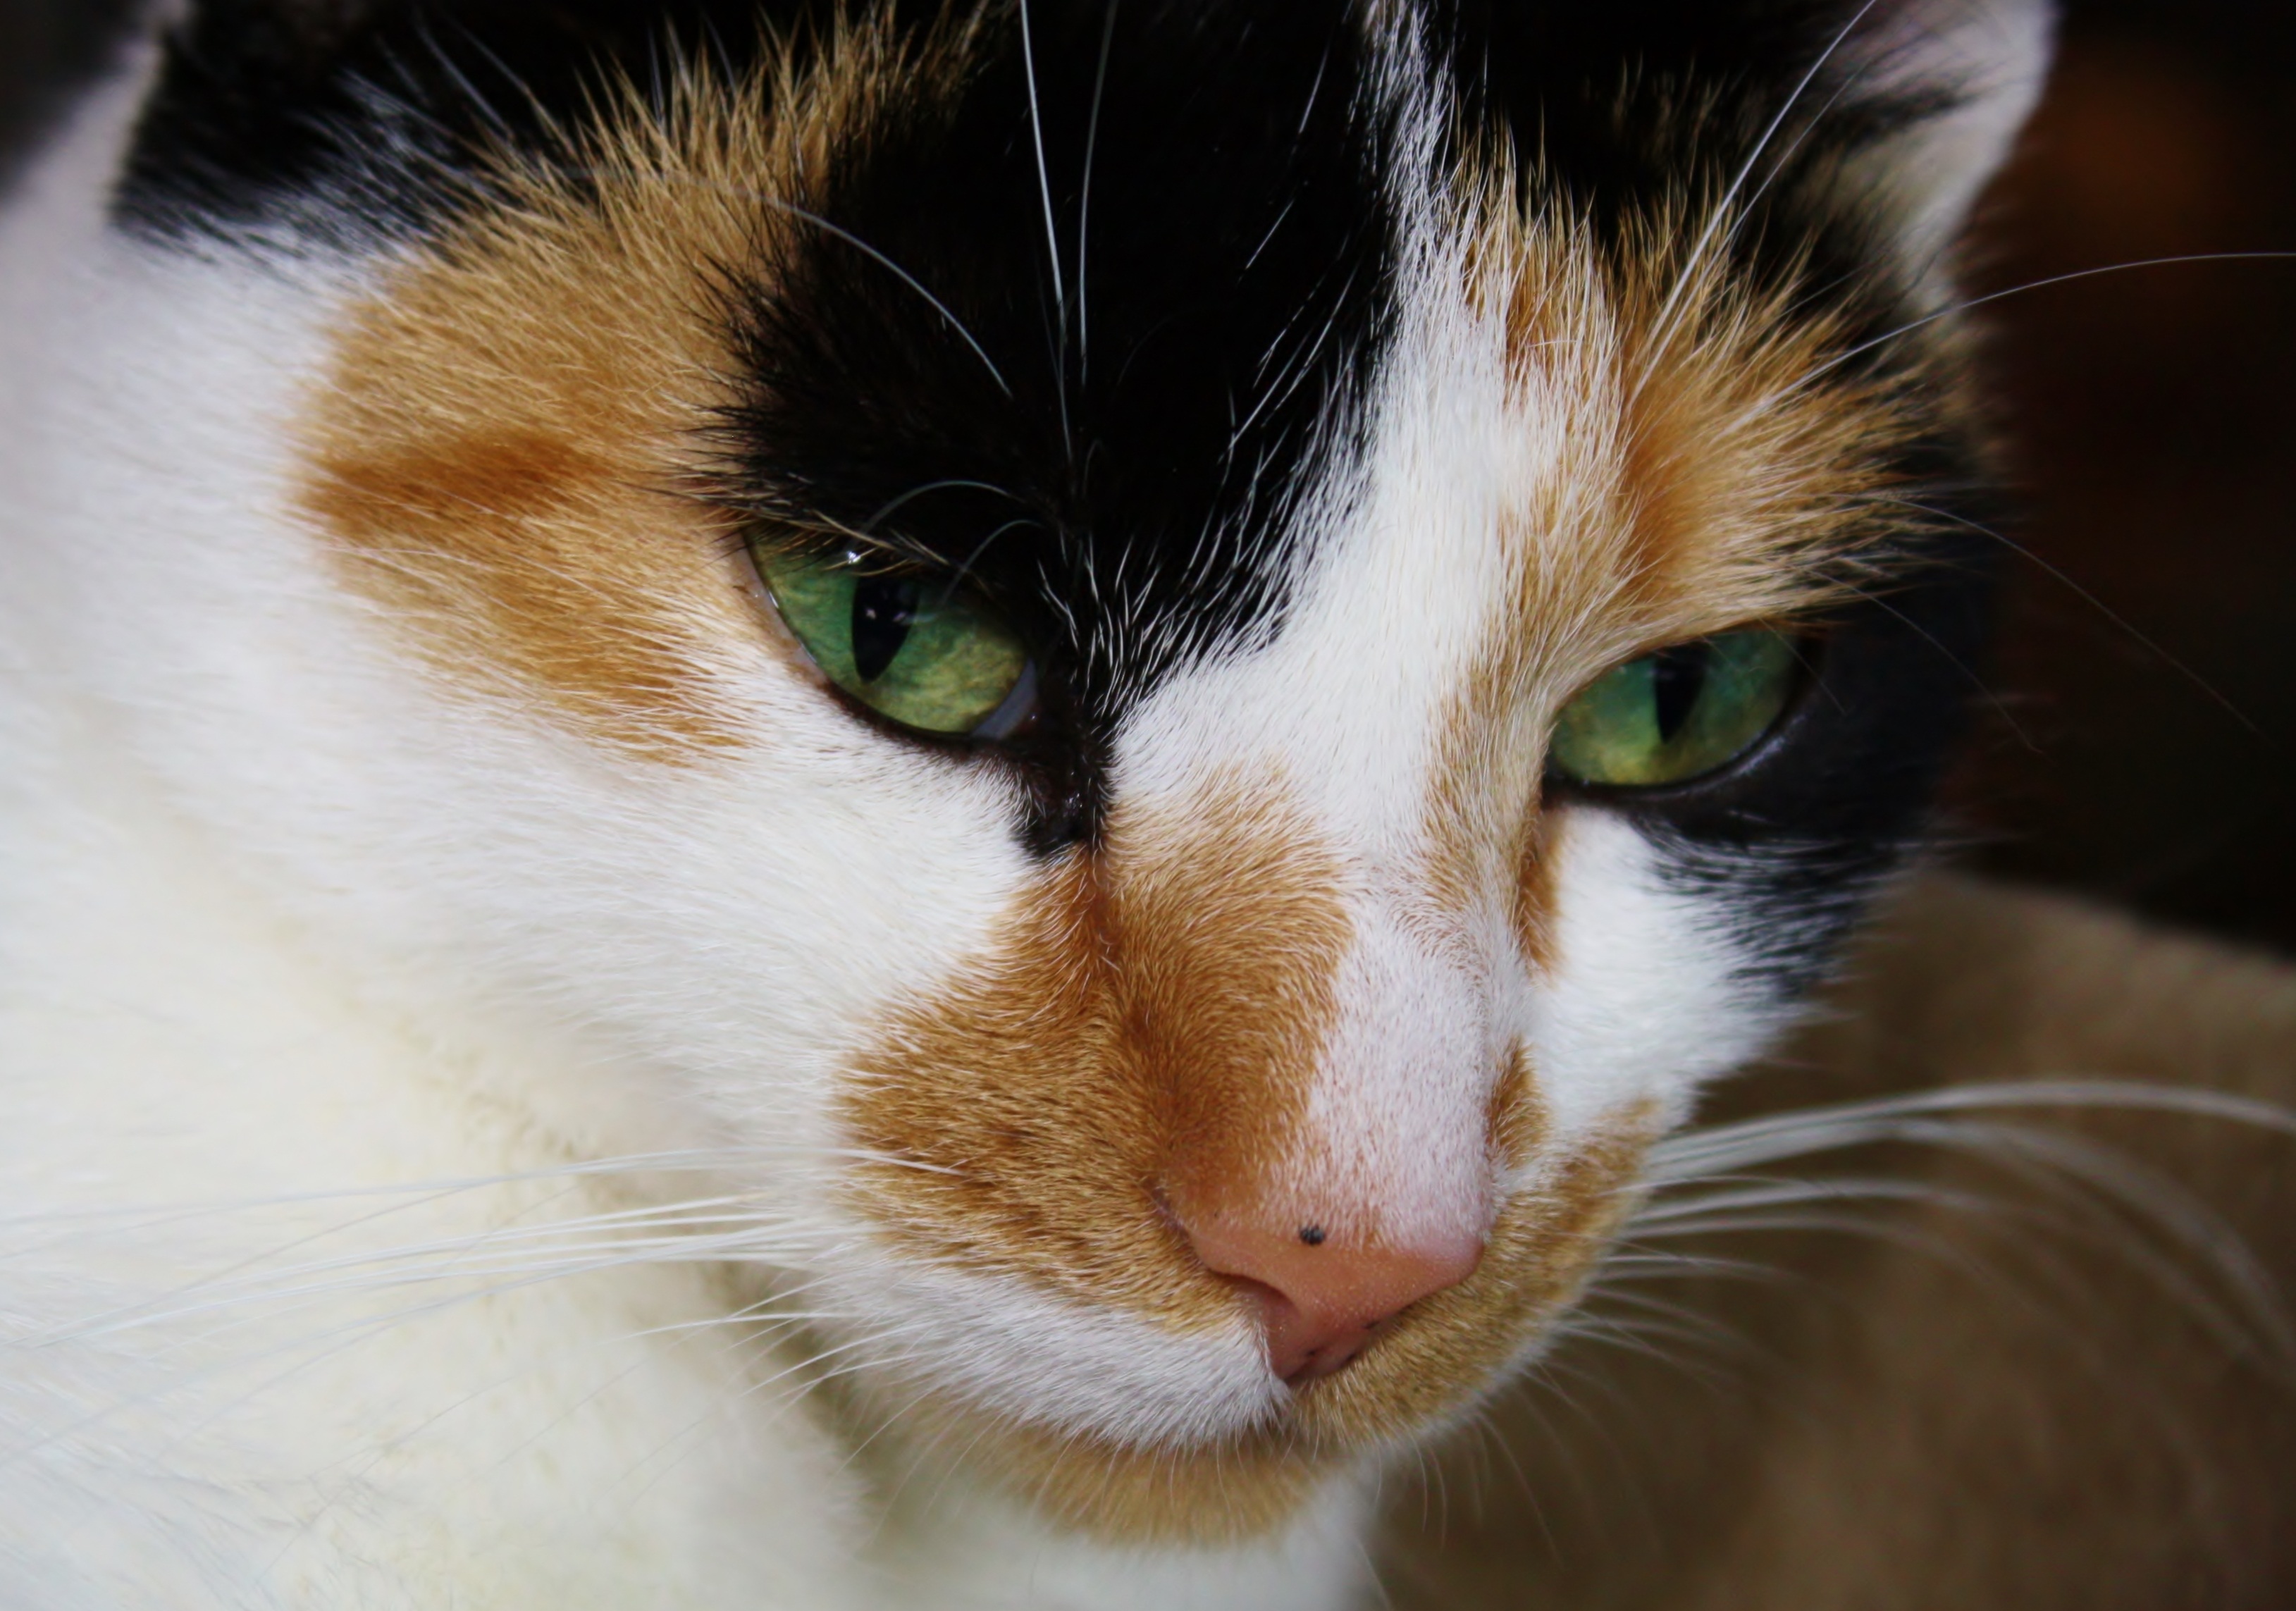
cute, kitten, cat, mammal, close up, nose, whiskers, snout, eye, skin, vertebrate, organ, animal world, domestic cat, animal portrait, cat face, cat's eyes, datailaufnahme, cat nose, animal face, small to medium sized cats, cat like mammal